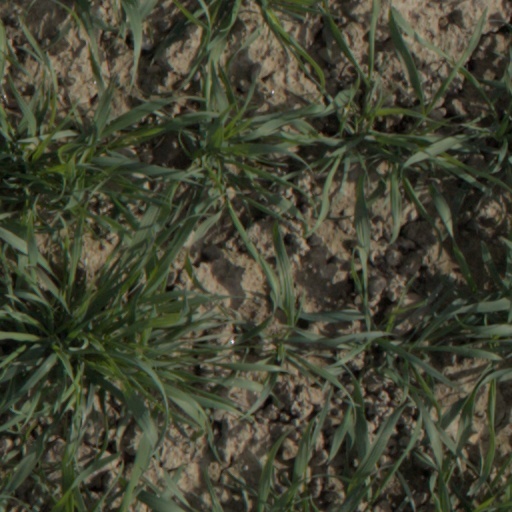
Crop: wheat